Kandaga, Uvinza

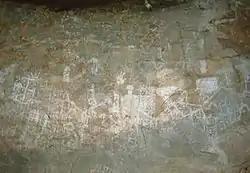
Rock art in Kandaga

Kandaga is an administrative ward in Uvinza District of Kigoma Region in Tanzania.